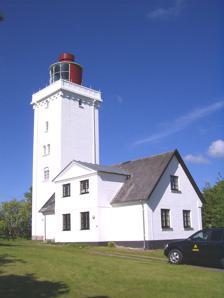
Building: Nakkehoved Lighthouse
Country: Unknown
Year built: 1772
Lighthouse in Denmark Lighthouse Nakkehoved Lighthouse Nakkehoved Lighthouse (western tower) Location Nakkehoved, Gribskov Municipality , Denmark Coordinates 56°06′N 12°18′E / 56.1°N 12.3°E / 56.1; 12.3 Tower Constructed 1772 Construction brick Automated 2003 Height 21 m (69 ft) Shape rectangular Operator Museum Nordsjælland Heritage monument on Kulturstyrelsen register Light First lit 1800 Focal height 54 m (177 ft) Lens first order Fresnel lens Light source incandescent bulb Intensity 229,358 candela Range 20 nmi (37 km; 23 mi) Characteristic Fl(3) W 30s Nakkehoved Lighthouse ( Danish : Nakkehoved Fyr ) was originally the name for two individual lighthouses above the namesake Nakkehoved cliffs, between Gilleleje and Hornbæk , approximately 40 km north of Copenhagen , Denmark. Since the eastern lighthouse was decommissioned in 1898, the name Nakkehoved Lighthouse has come to refer to only the western tower, which is still operational. The eastern lighthouse was listed on the Danish registry of protected buildings and places in 1976. The western lighthouse was also listed on the registry in 2002. The lighthouse marks the entrance to the Kattegat sea, and it parallels the Kullen Lighthouse in Sweden on the other side of the Øresund strait. The tower is 21 meters tall and emits 3 blinks of 0.3-second duration every 20 seconds. The light has a brightness of 229,358 cd and can be seen from 25 nautical miles (ca. 46 km) away in clear weather. On the site there is also an automated weather station , restaurant, and, since May 15, 2005, a Museum of International Lighthouse History. History Until the end of the 18th century, only three lighthouses in Skagen , Anholt , and Kullen guided the shipping route through the Kattegat. Two towers were proposed instead of one so that sailors could differentiate them from the lighthouse in Kullen, and a royal resolution on December 10, 1770, ordered their construction on the Nakkehoved cliffs. Both were designed by the architect G.D. Anthon and built at the king's expense. By 1772, both of the towers were completed. They were originally 9 and 7.5 meters tall and lit by coal fires in iron baskets at the top of each tower. The original lighthouses were located roughly 2 kilometers west of the town of Gilleleje at the coordinates: 56°07′09.38″N 12°20′34.97″E / 56.1192722°N 12.3430472°E / 56.1192722; 12.3430472 ( Vestlig position ) (West tower) and 56°07′08.7″N 12°20′58.5″E / 56.119083°N 12.349583°E / 56.119083; 12.349583 ( Østlig position ) (East tower). The two towers were initially only operational from April 1 to August 31, 1772, and were shut down due to tax disputes. The towers were not relit until 1800, when maritime pilot Poul de Løvenørn began to use the towers to experiment with lighthouse technique. The coal fires were converted into closed lanterns to accommodate his research. In 1833 both towers were rebuilt to run on oil and mirror apparatuses were installed. The western tower was fitted with 18 mirrors and lamps, while the eastern tower had 8. The eastern tower was decommissioned in 1898 and later refurbished to its state in 1800. It is now one of the few preserved coal-burning lighthouses in the world. Following the eastern tower's decommission, the western tower was raised to its current height of 21 m and refitted with a rotary lens and 6-wall burner. In 1906, it was converted to an incandescent burner, and the fuel was switched from oil to petroleum . In 1955, the tower was again converted to an electrical supply with a lightbulb as the light source. The lighthouse was manned until 2003, when the last lighthouse keeper , who had lived on the grounds, retired. Nakkehoved Lighthouse (eastern tower) On April 12, 1987, the body of 35-year-old Lene Kehner was found buried near the lighthouse. No one has ever been convicted of the murder. Optical telegraph In March 1801 an optical telegraph was constructed on the site called Nakkehoved Station. Shortly thereafter, on March 26, 1801, a vital message was sent, which read: En engelsk flåde ligger en halv mil i nordøst til øst fra Nakkehoved, i alt 52 skibe An English fleet is located a half a mile northeast to east of Nakkehoved, 52 ships in all The message was sent via Kronborg to Copenhagen, and alerted the capital of the impending attack by admiral Nelson's fleet. The attack became known as the Battle of Copenhagen , and preceded Denmark's involvement in the Napoleonic Wars . The telegraph station was closed in 1814 following the end of the war, along with nearly all of the other optical telegraph stations in Denmark. Ornithological observation The two towers stand on top of the Fyrbakkerne , which rise 33 m above the water. Because the cliffs provide habitat for many birds, and 135 bird species have been observed, the area is considered an ornithological observation place and is protected as an EU habitat area . References